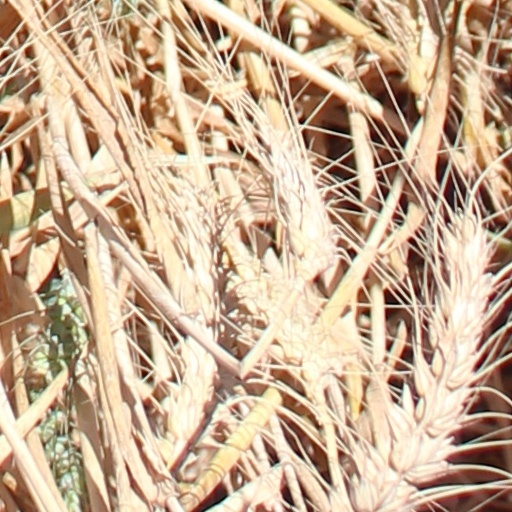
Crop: wheat